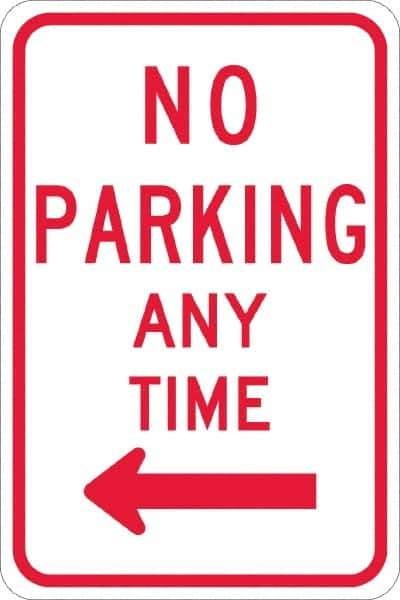
NMC - "No Parking Anytime", "Left Arrow", 12" Wide x 18" High, Aluminum No Parking & Tow Away Signs - 0.08" Thick, Red on White, Engineer Grade Reflectivity, Rectangle, Post Mount
Brand: AccuformNMC
Item #: 37650611 Brand: NMC Model #: TM015J Exact Tooling IR#: 04 Product Specifications MessageType No Parking & Tow Away Signs Message or Graphic Message & Graphic Legend No Parking Anytime Graphic Type Left Arrow Reflectivity Engineer Grade Material Aluminum Thickness (Decimal Inch) 0.0800 Coating Sign Muscle Mounting Post Number of Printed Sides 1 Color Red on White Height (Decimal Inch) 18 Width (Decimal Inch) 12 Shape Rectangle Special Features Chemical Resistant; UV Resistant; Graffiti Proof PSC Code 9905
Category: Business & Industrial > Signage > Parking Signs & Permits